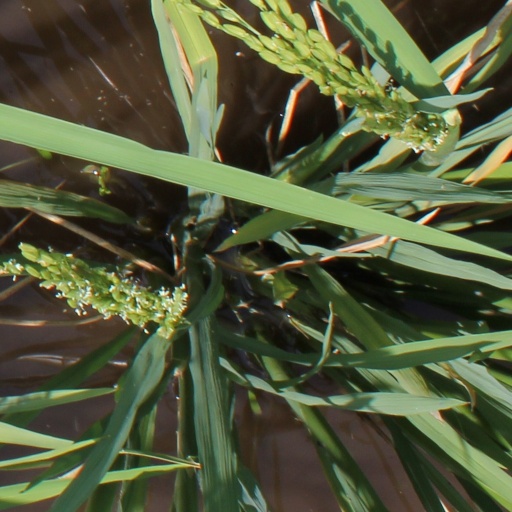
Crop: rice